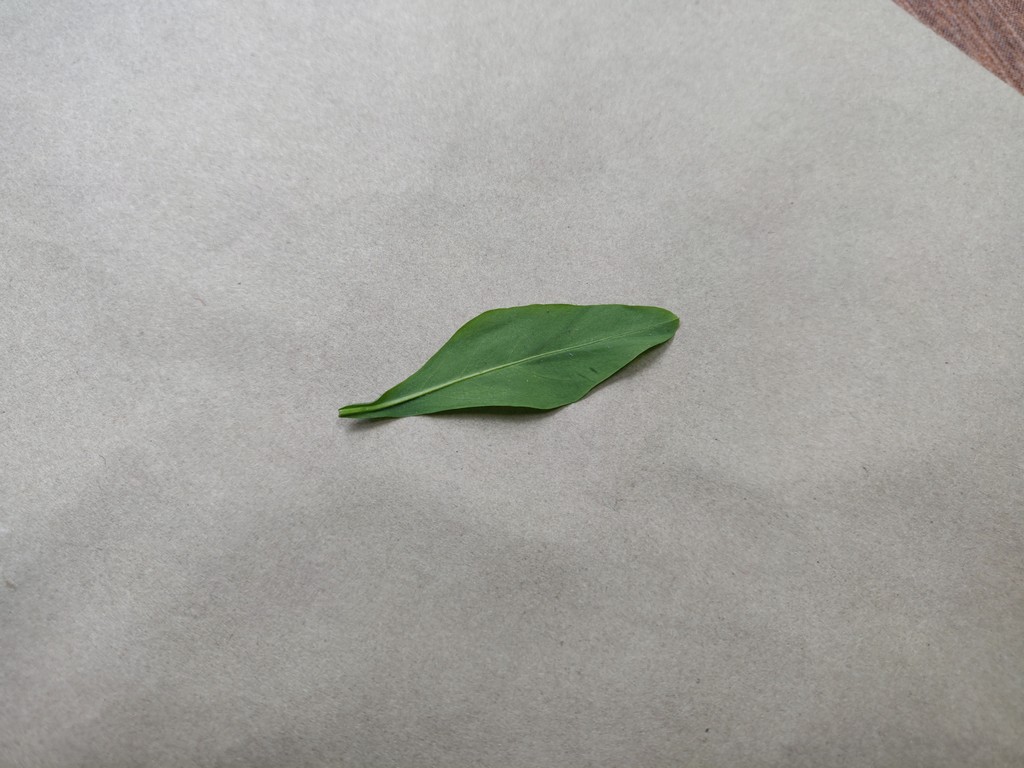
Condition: Healthy
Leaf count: single
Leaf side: back